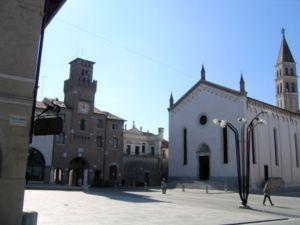
Oderzo est une commune de la province de Trévise en Vénétie.
La Piazza Grande est la place principale d'Oderzo, en province de Trévise.